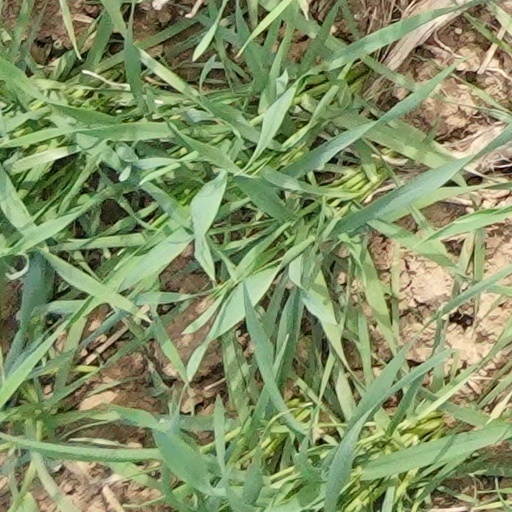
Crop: wheat